Belgian Railways Class 51

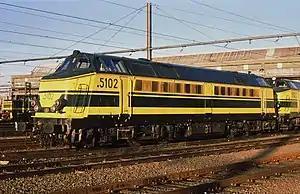
Locomotive 5102 at Schaarbeek in 1998

The NMBS/SNCB Class 51 is a class of Co′Co′ diesel locomotive formerly used in Belgium.